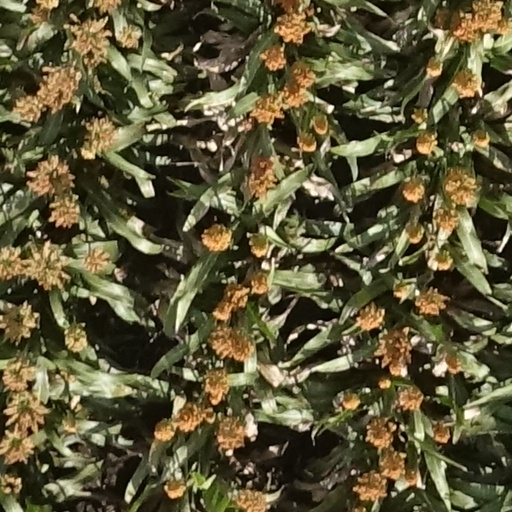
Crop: sorghum